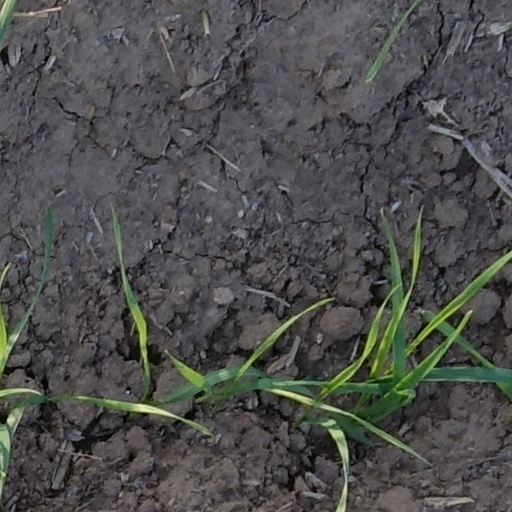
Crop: wheat